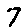
Label: 7